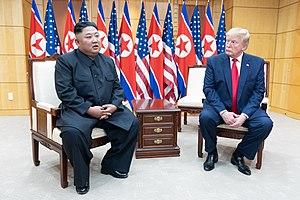
La Maison de la liberté est un bâtiment de quatre étages situé dans la partie sud de Panmunjeom. Il se situe en face de son équivalent nord-coréen, le pavillon Phanmun. Il est situé à 130 mètres au sud-ouest de la Maison de la paix, au sud de Panmunjeom. La Maison de la liberté a été reconstruite le 9 juillet 1998 après la démolition de l'ancienne maison de la liberté.